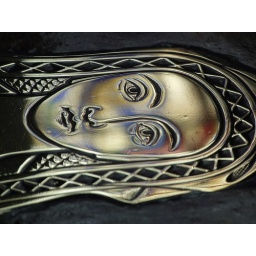
Reflection of Stained Glass window in the brass face of a young woman, on display inside Worcester Cathedral.